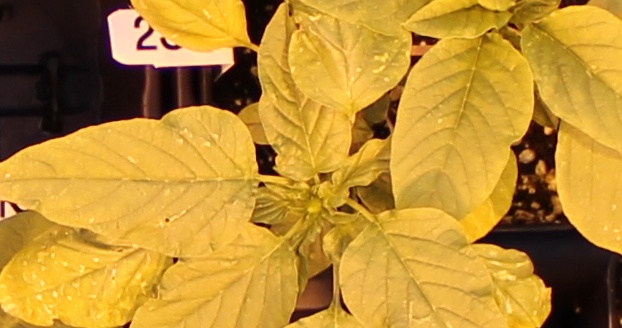
Label: Palmer Amaranth